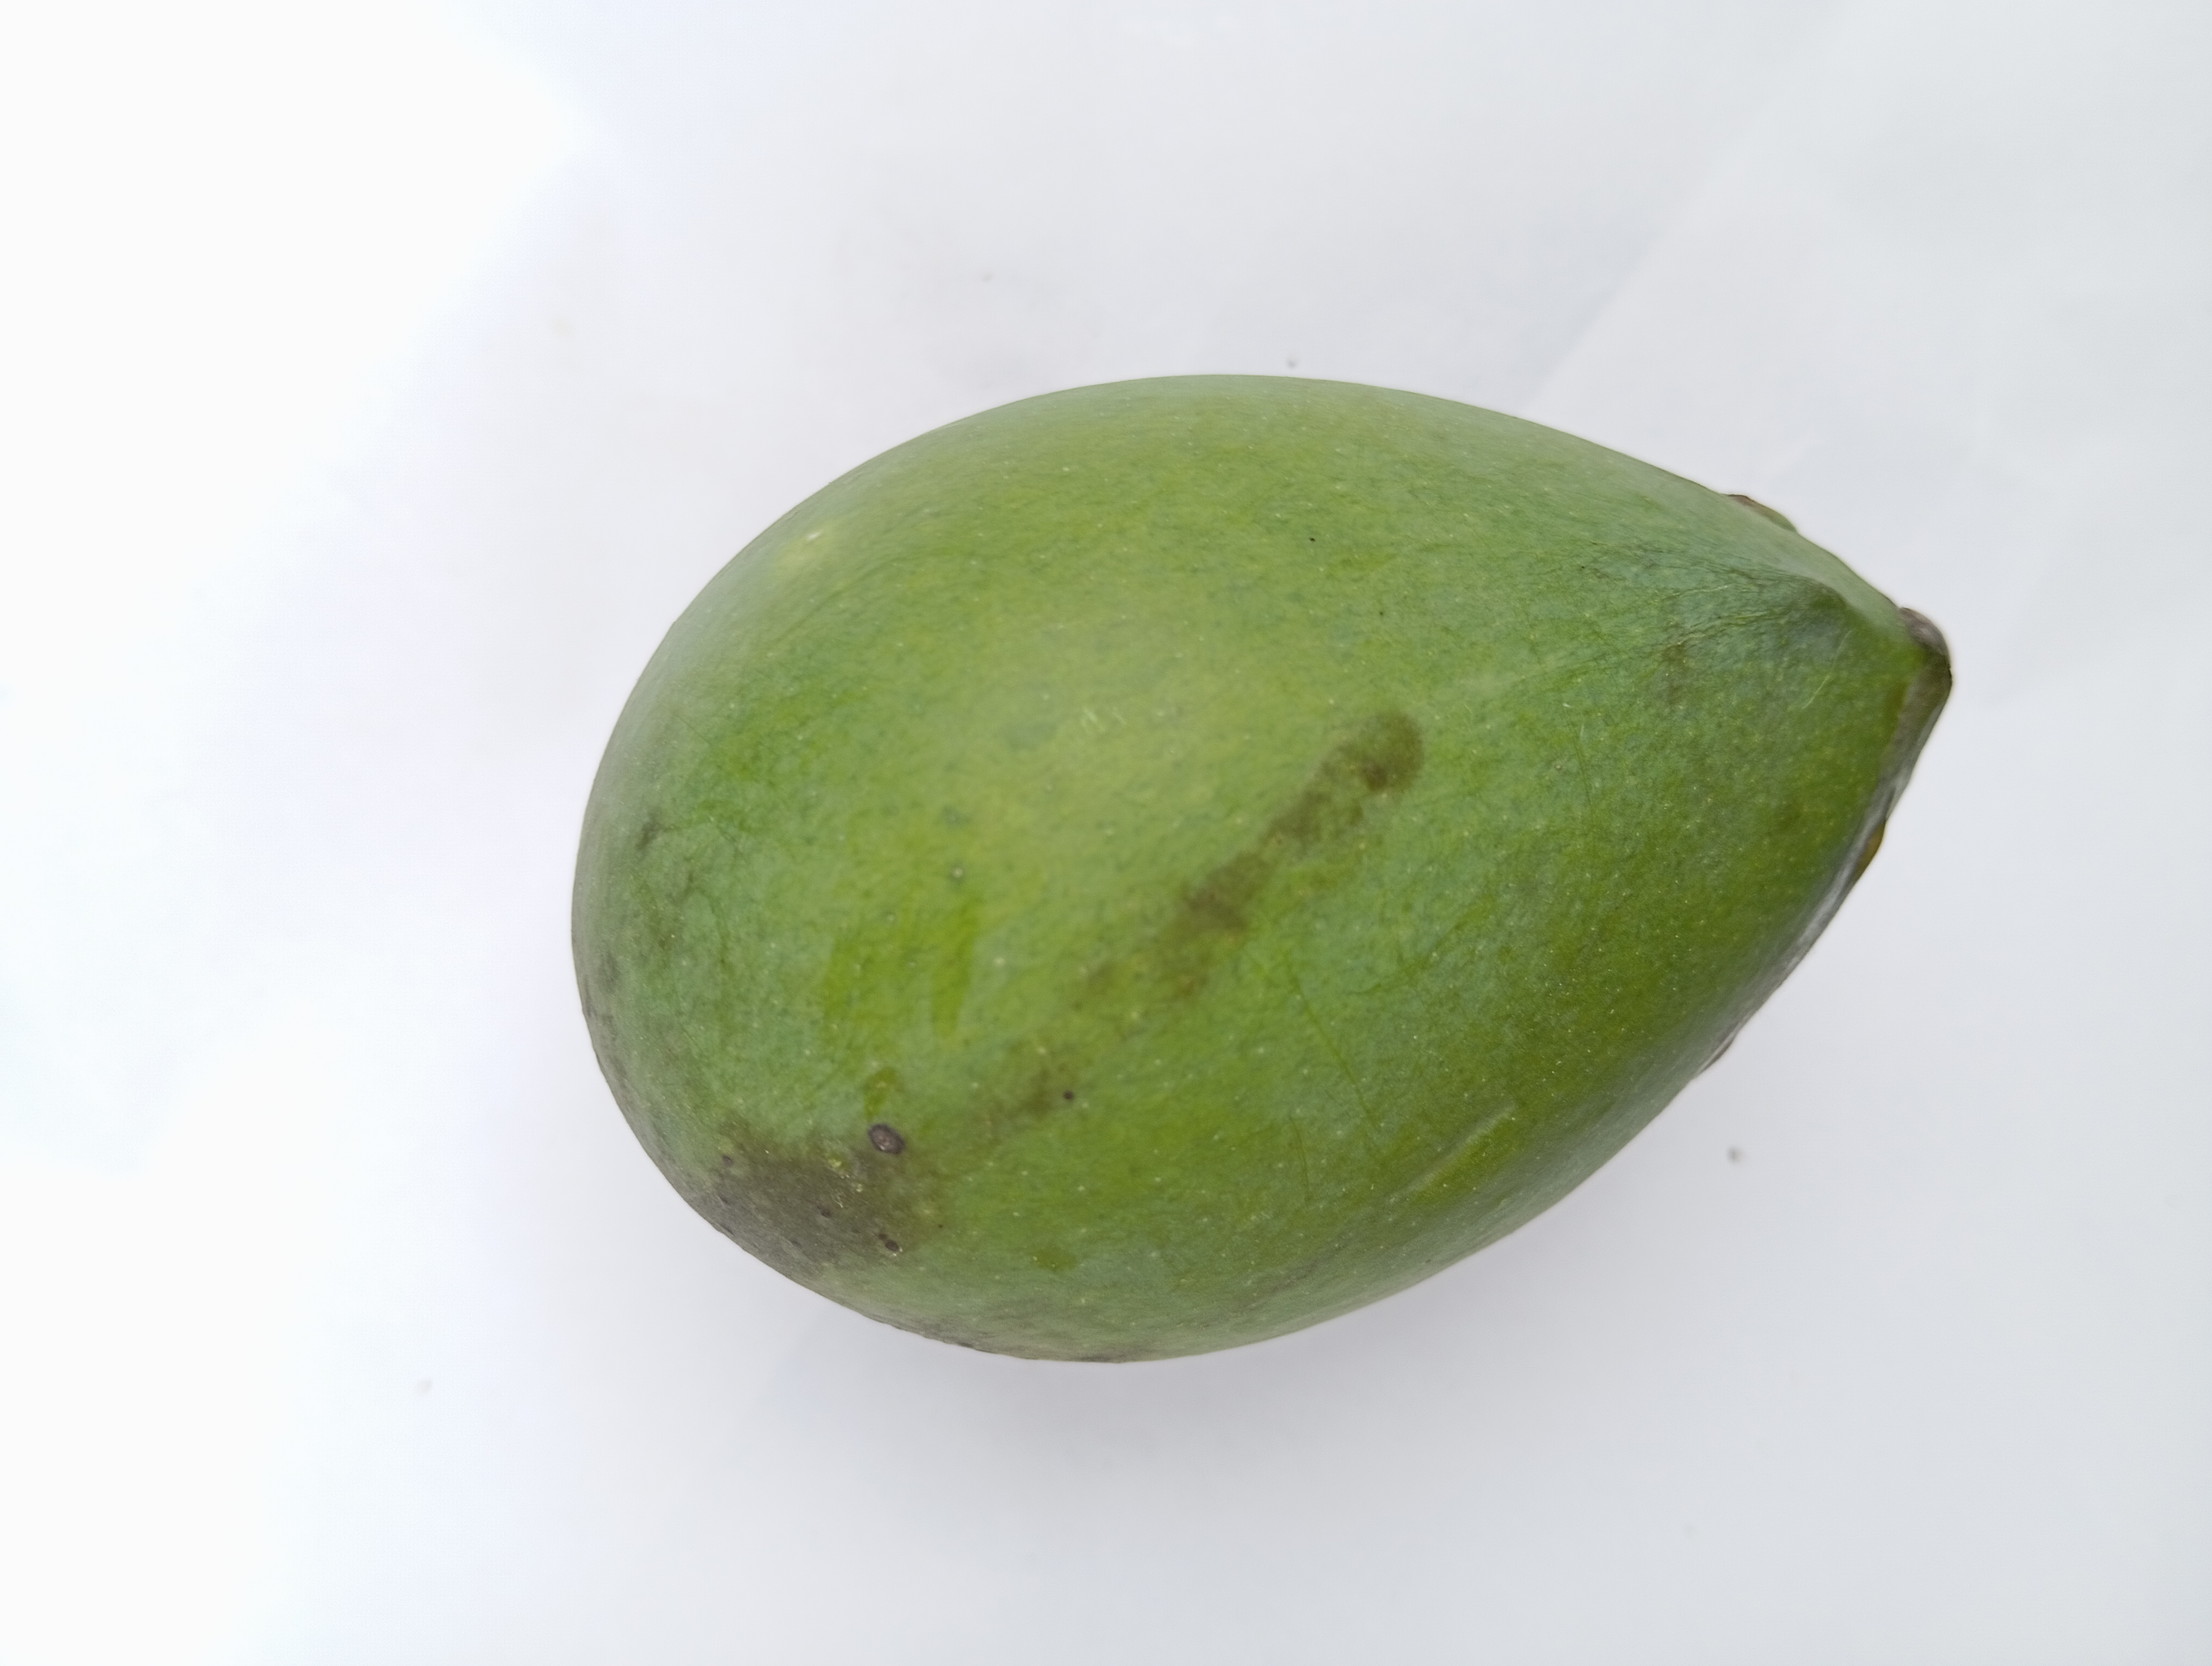
Mango variety: Harivanga